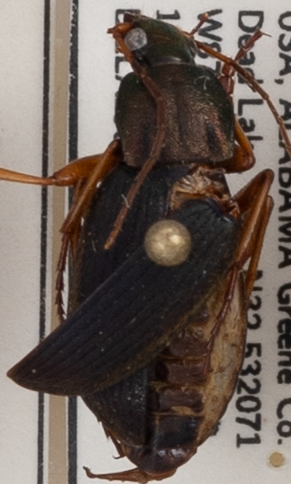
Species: Chlaenius aestivus
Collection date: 2021-07-13
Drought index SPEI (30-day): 0.574
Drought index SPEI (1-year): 0.9
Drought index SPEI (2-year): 2.09